Pat Benatar

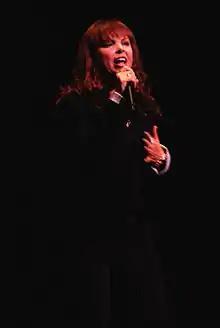
Benatar performing in Sydney in October 2010

"True Love" was a jump blues record, released in late April 1991, and featured the blues band Roomful of Blues, backing up Pat Benatar, Neil Giraldo, and Myron Grombacher. The album sold over 339,000 copies without significant radio airplay and limited exposure on VH-1. "Payin' the Cost to Be the Boss", "So Long", and the title cut were released as singles, with the first reaching number 17 on the US Rock Tracks chart, but not charting anywhere else. The album reached number 40 in the UK and number 37 in the US. It was certified Gold in Canada for sales of 50,000 units, Benatar's first to not achieve Platinum status and her last certified album for that country where it peaked at 22 on the albums sales chart. It reached the Top 40 in several other countries.